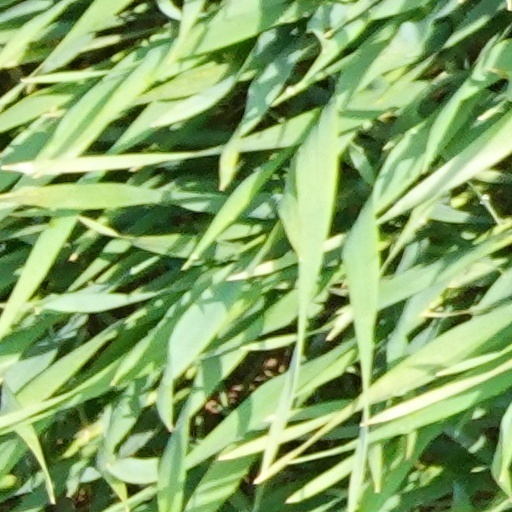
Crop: wheat